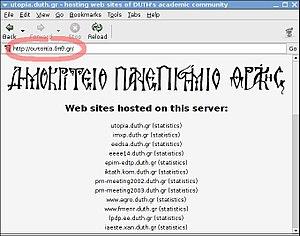
Un nom de domaine internationalisé est un nom de domaine Internet qui peut contenir des caractères non définis par le standard ASCII. Parmi ces caractères, on trouve notamment les lettres accentuées courantes dans de nombreuses langues européennes, ainsi que d'autres caractères n'appartenant pas à l'alphabet latin.